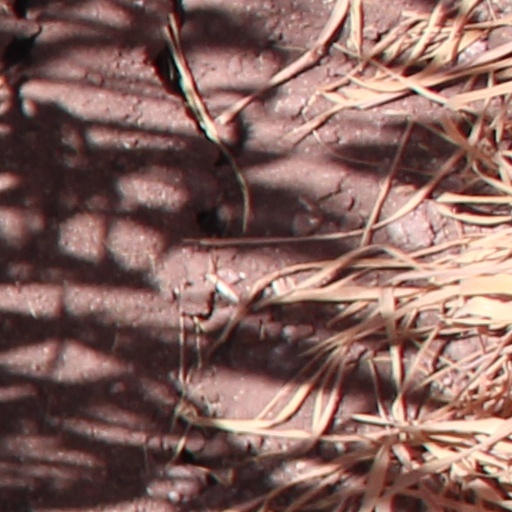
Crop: wheat